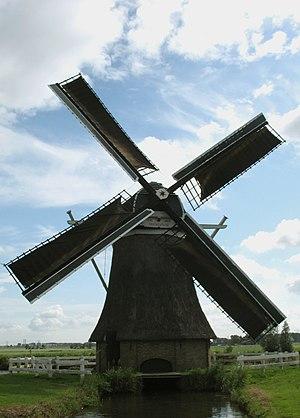
Cet article recense les moulins à vent de la province de Frise, aux Pays-Bas.